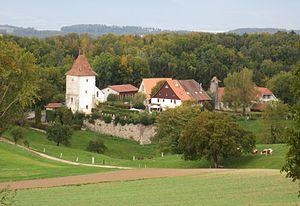
La tour de Villarzel à gauche et l'église à droite, dans le canton de Vaud, en Suisse
Villarzel est une commune suisse du canton de Vaud, située dans le district de la Broye-Vully. Elle est le résultat de la fusion des anciennes communes de Rossens, Sédeilles et Villarzel le 1ᵉʳ juillet 2006. Elle est peuplée de 446 habitants en 2018. Son territoire, d'une surface de 768 hectares, se situe entre les vallées de la Broye et de la Glâne.